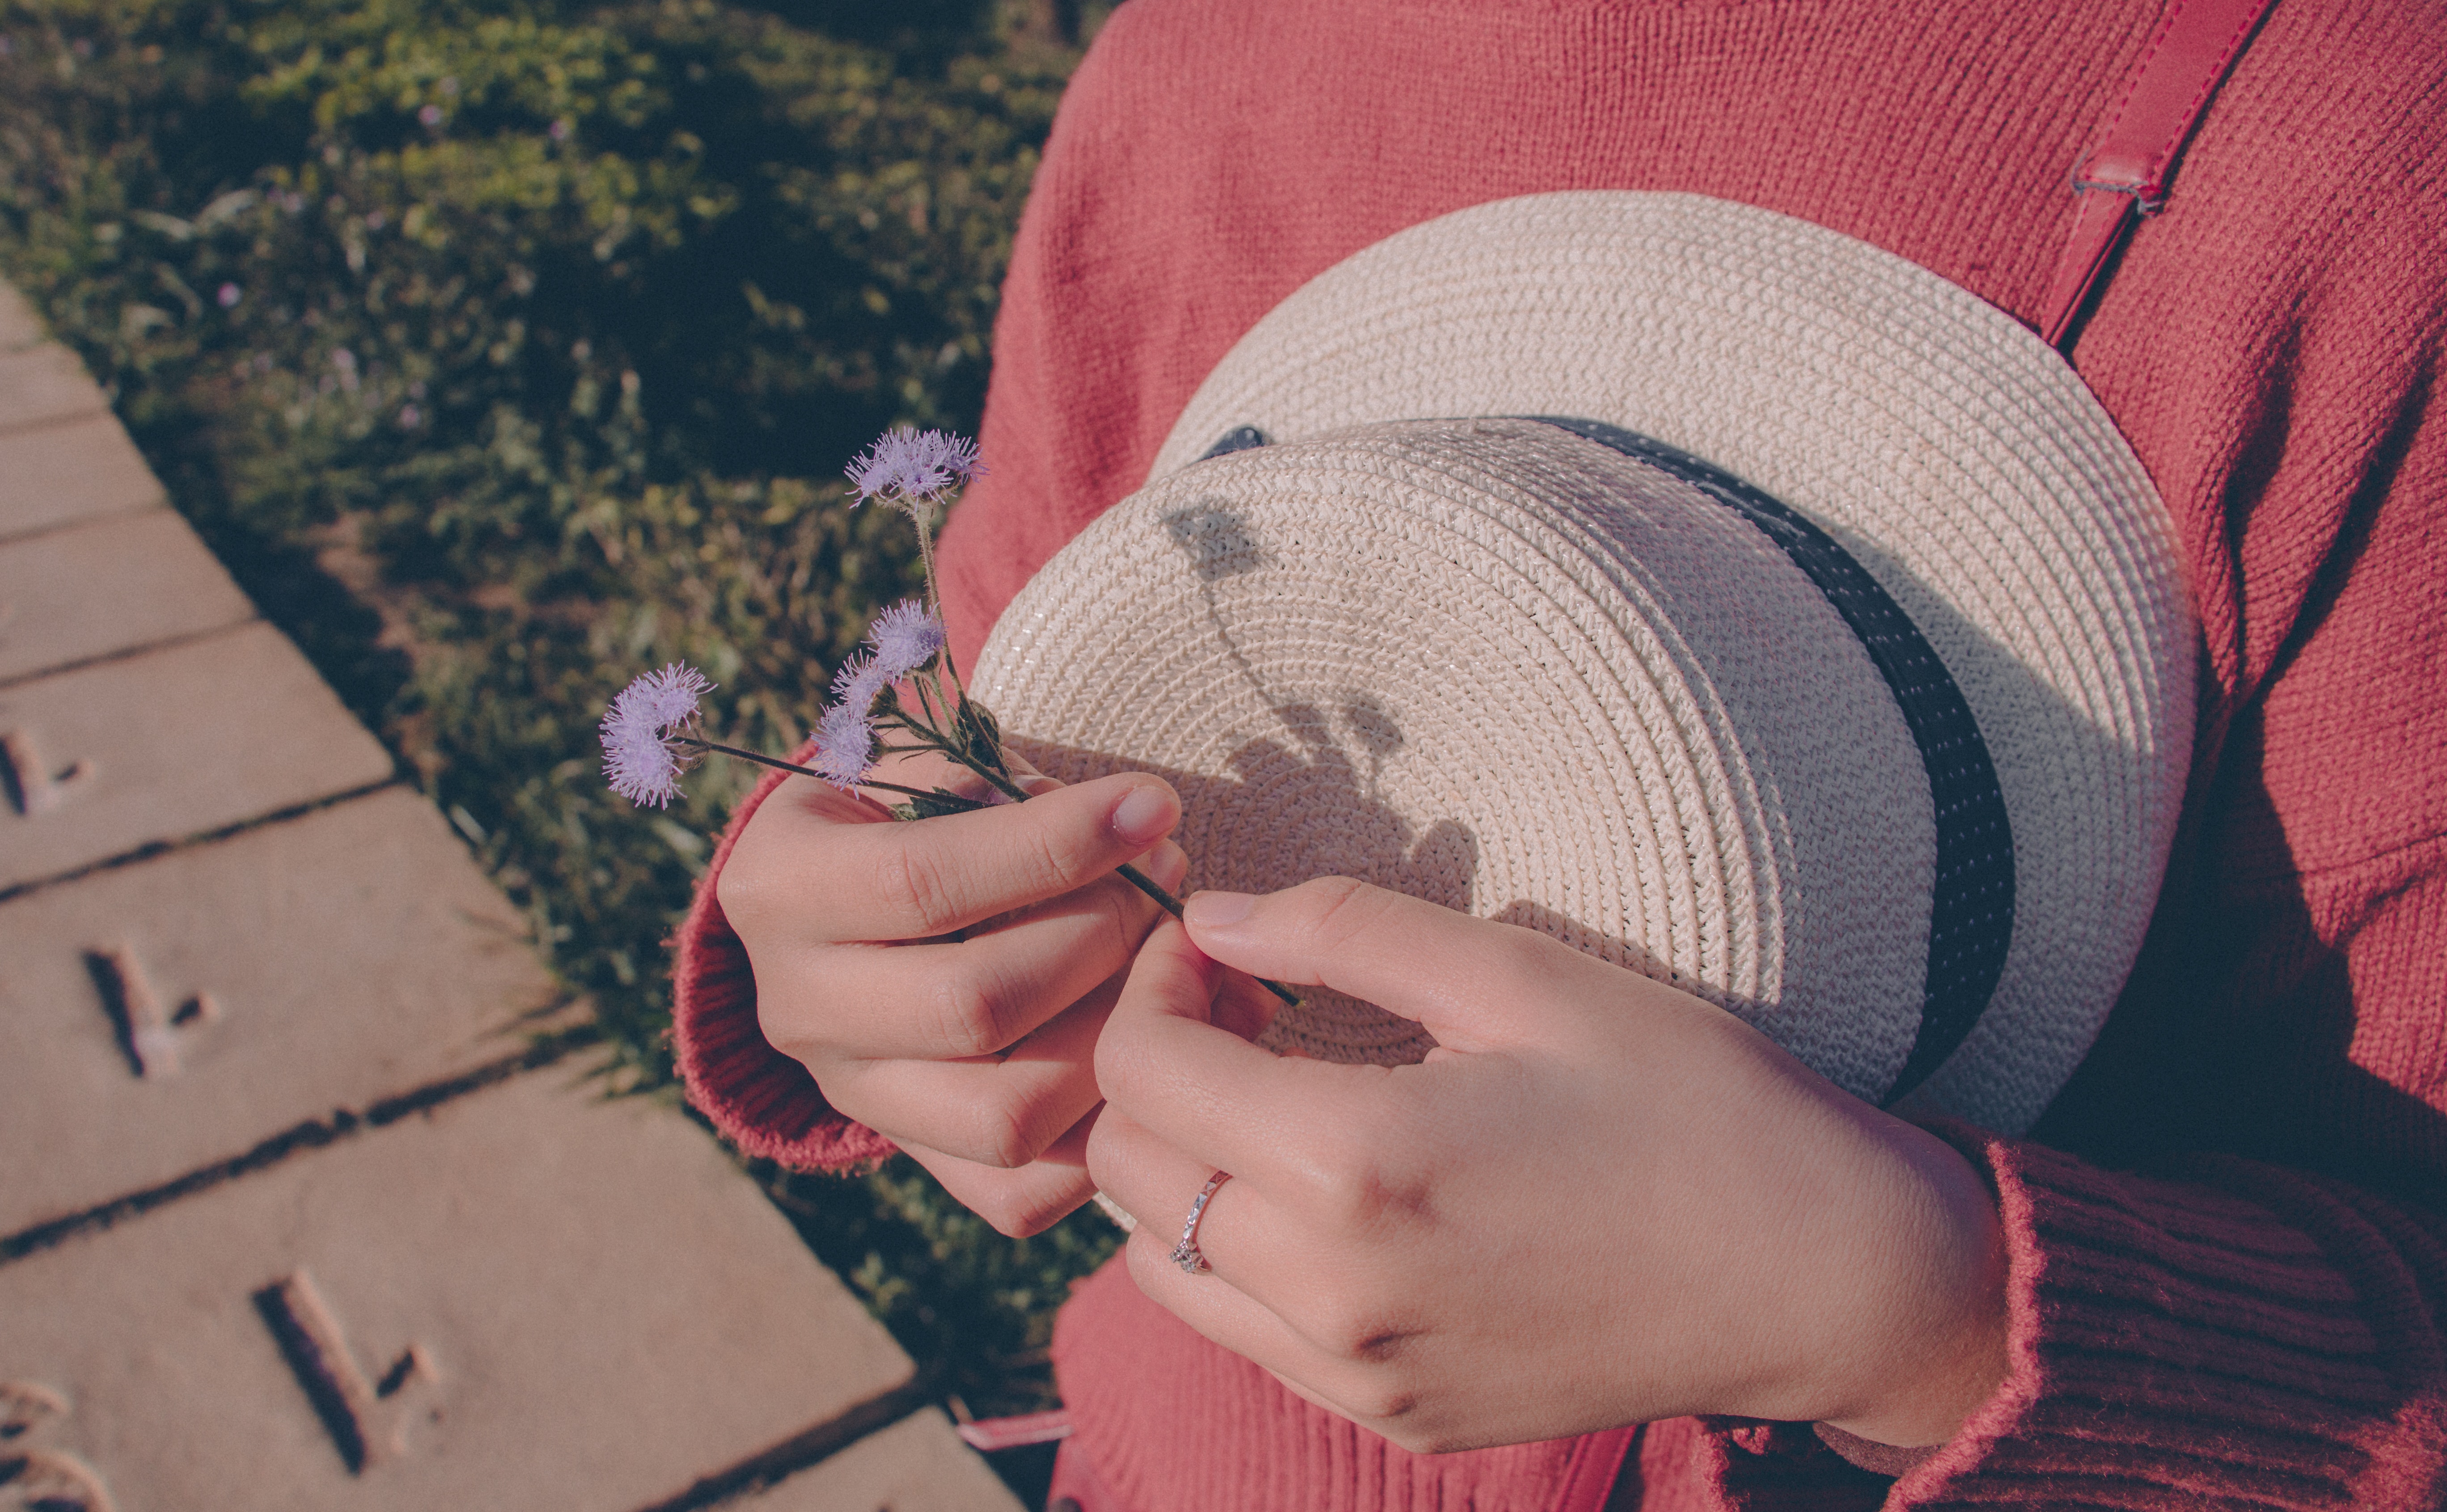
hand, hat, headgear, finger, sun hat, fashion accessory, child